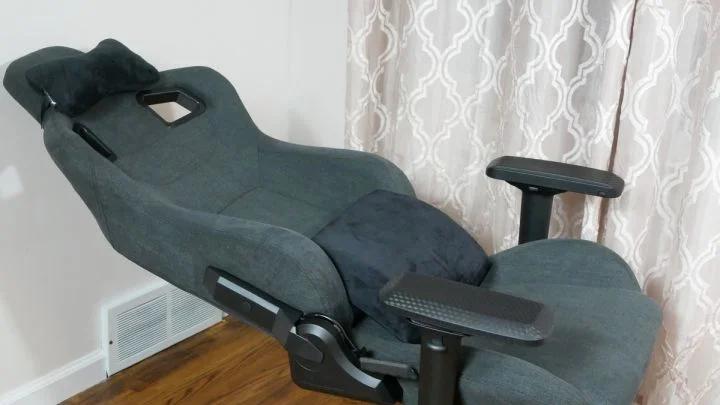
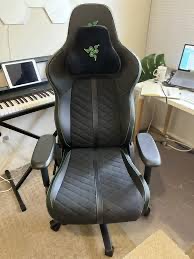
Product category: items_chair
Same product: no